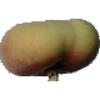
Label: Peach Flat 1